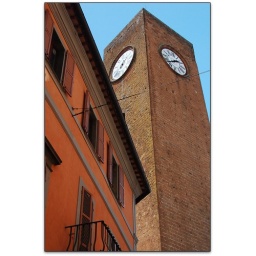
The clock tower in Orvieto, Italy.